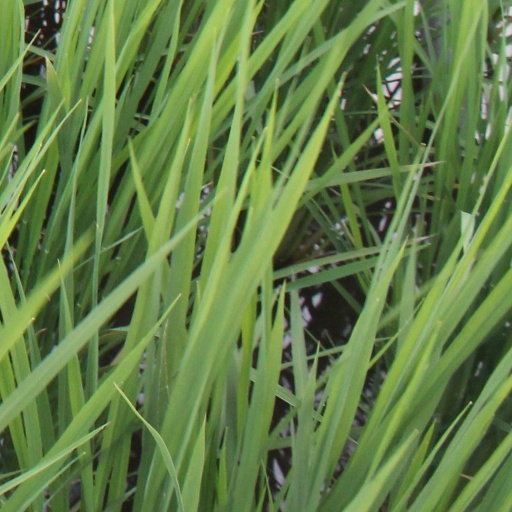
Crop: rice